Maidenhead Half Marathon

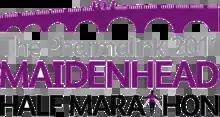
Maidenhead Half Marathon 2011 logo

Maidenhead Half Marathon is an annual running race held in Maidenhead, Berkshire, England. The inaugural race took place on Sunday 4 September 2011, starting at 9.30am, and attracted over 2,000 entrants. It was organised by local company Purple Patch Running.